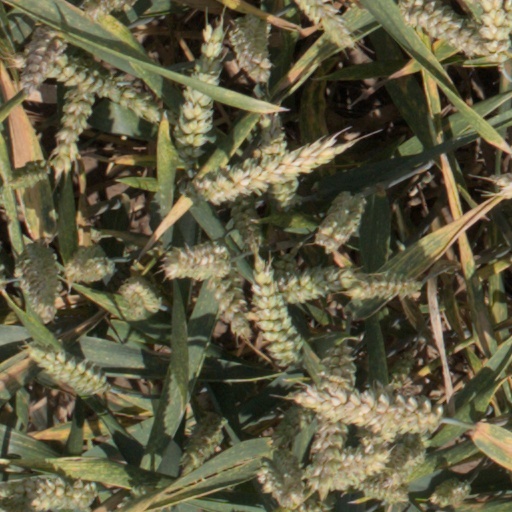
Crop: wheat